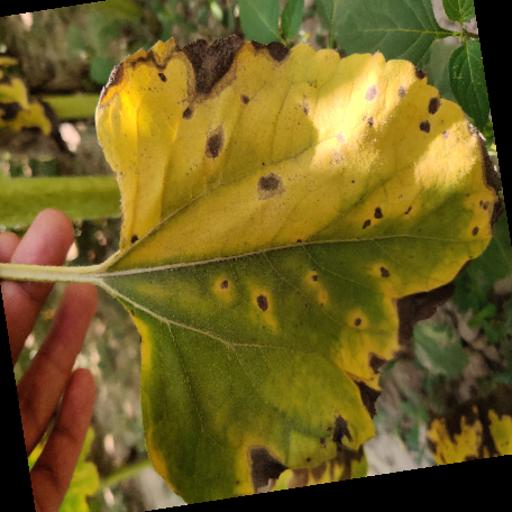
Label: Leaf_scars